Rob da Bank

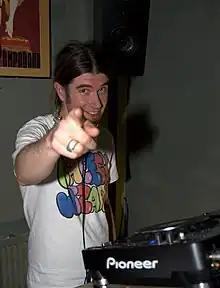
Rob da Bank in 2006

Robert John Gorham (born 24 June 1973 in Portsmouth, Hampshire), known by the pseudonym Rob da Bank, is an English DJ and co-founder of music festivals Bestival, originally on the Isle of Wight and now moved to Lulworth, Dorset and Camp Bestival, also in Lulworth. He presented a show on BBC Radio 1 which focused on promoting new left-field music. Examples of artists featured on his show include Tipper, Moloko and a host of unsigned acts.